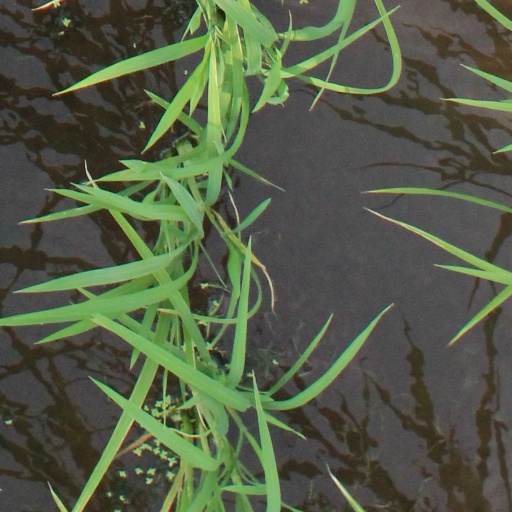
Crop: rice